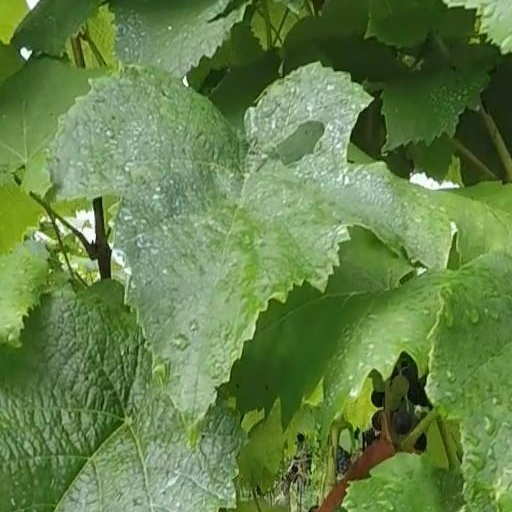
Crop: grape